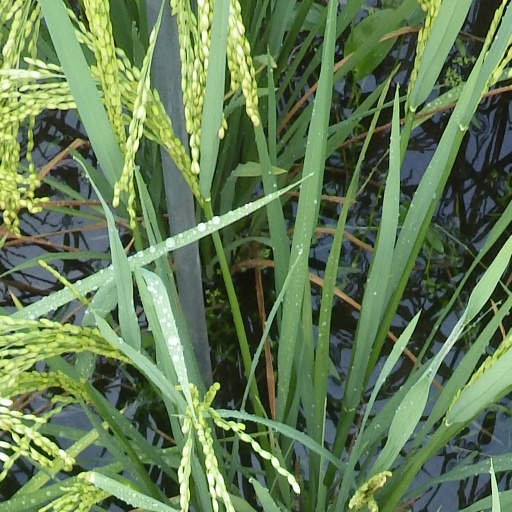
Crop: rice